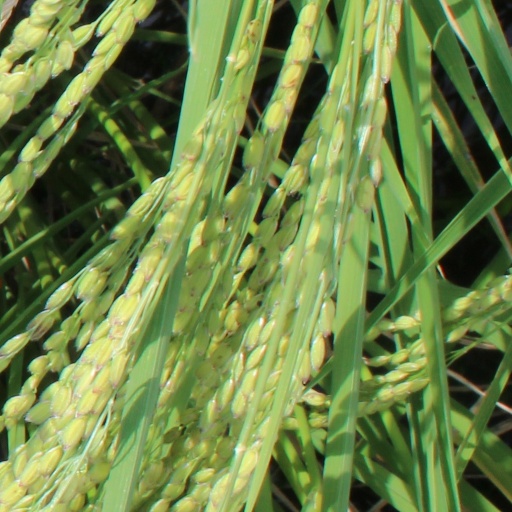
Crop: rice